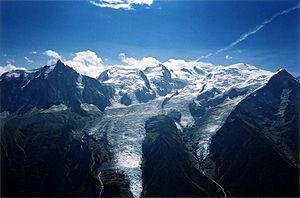
La Haute-Savoie fait partie de la région Auvergne-Rhône-Alpes. Elle est limitrophe des départements de l'Ain et de la Savoie, ainsi que de la Suisse et de l'Italie. Une partie de la frontière avec la Suisse est matérialisée par le lac Léman.